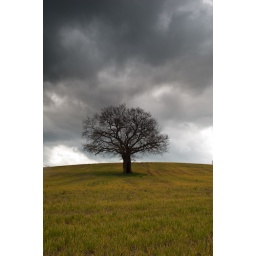
A lone tree in a field in the countryside near Chew Magna, outside Bristol